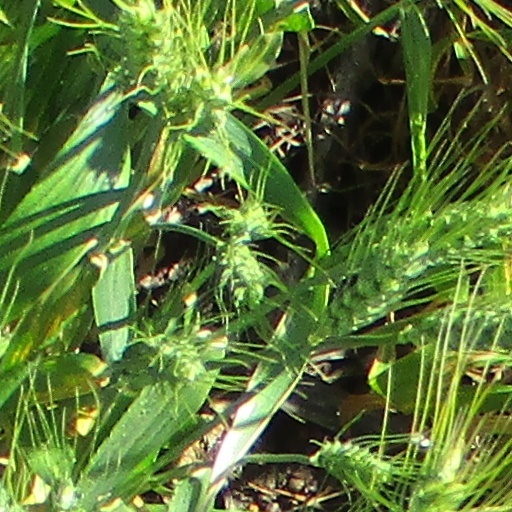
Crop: wheat